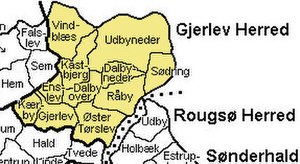
Gjerlev Herred
Gjerlev Herred var et herred i det tidligere Randers Amt. Herredet hed i Kong Valdemars Jordebog Herlefhæreth og lå i middelalderen i Ommersyssel, og efter 1660 hørte det til Dronningborg Amt.